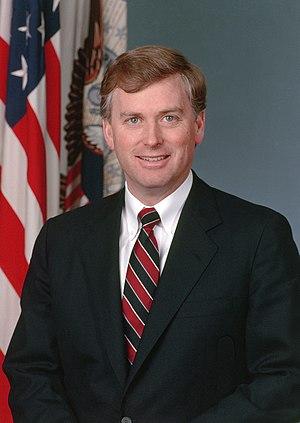
James Danforth Quayle III, dit Dan Quayle, né le 4 février 1947 à Indianapolis, est un homme politique américain. Membre du Parti républicain, il est représentant puis sénateur de l'Indiana et le 44ᵉ vice-président des États-Unis entre 1989 à 1993 dans l'administration du président George H. W. Bush. Il est également candidat malheureux à l'investiture républicaine lors de l’élection présidentielle de 2000 au profit de George W. Bush.